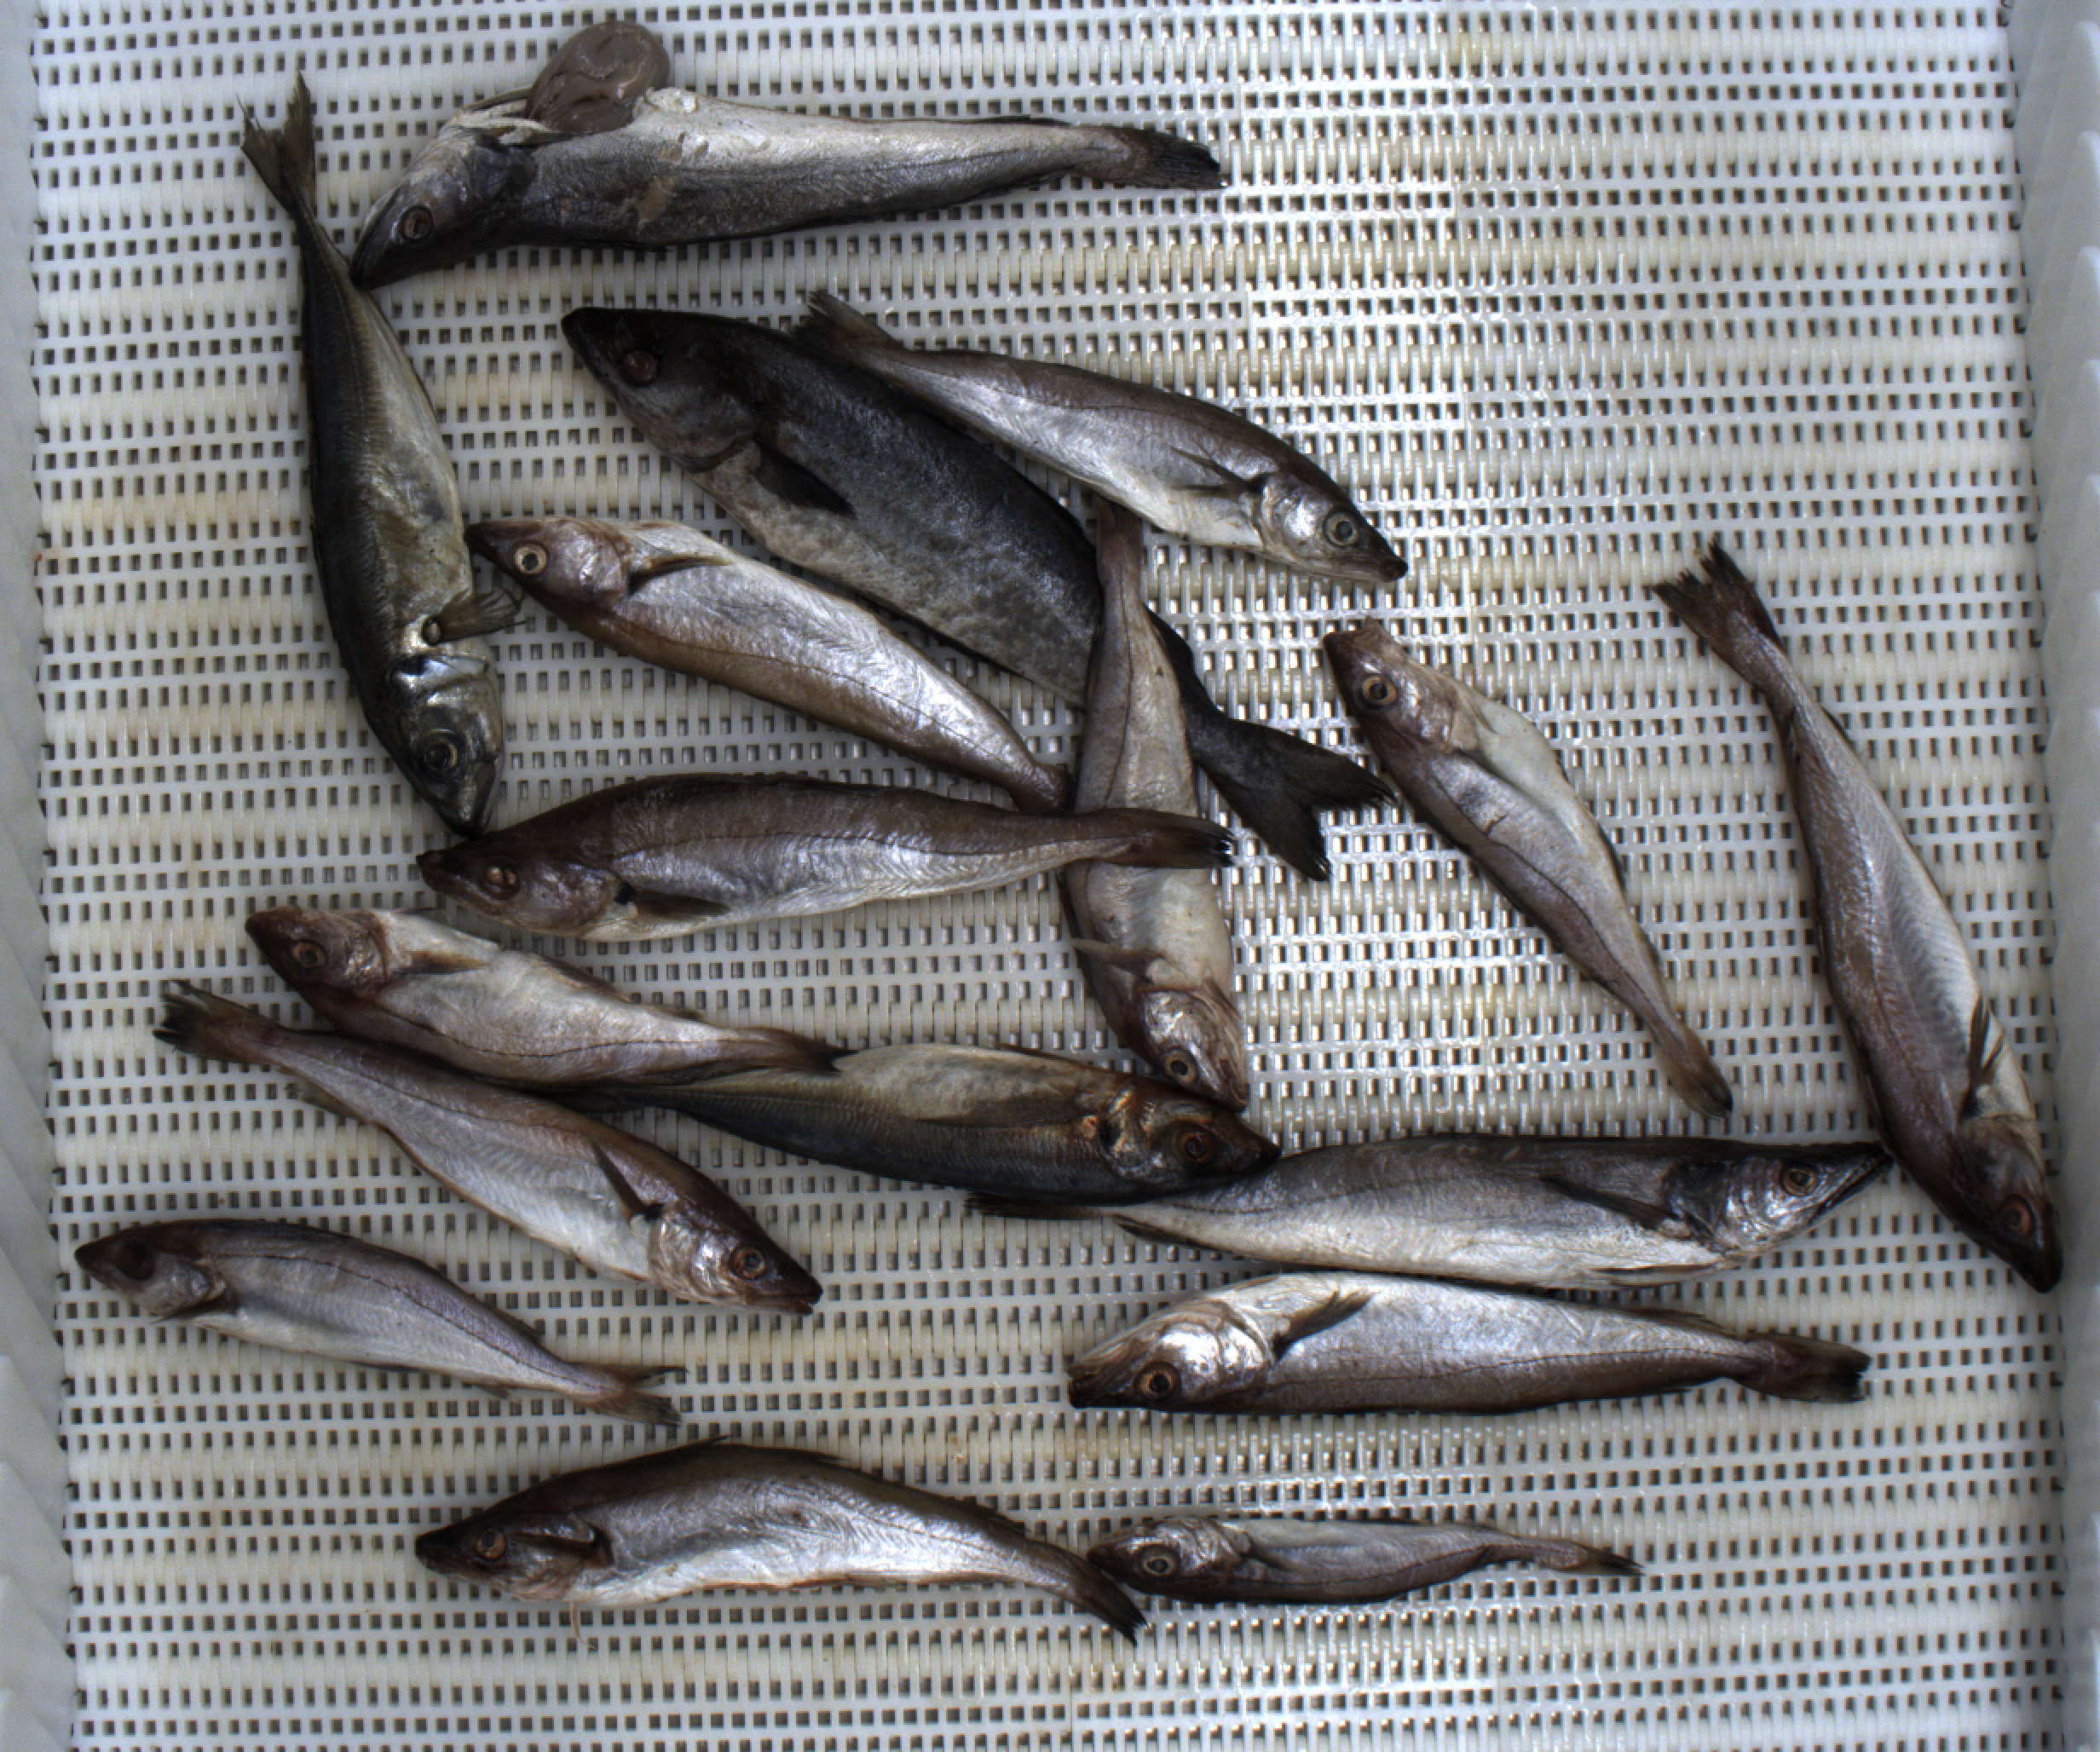
Total fish: 17
Cod: 0
Haddock: 5
Whiting: 7
Hake: 2
Horse mackerel: 2
Saithe: 1
Other: 0